Henry Grammer

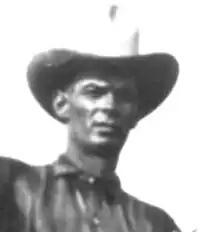

Henry F. Grammer (July 20, 1883 – June 14, 1923) was an American cowboy, bootlegger, and murderer from Texas. Grammer was among the perpetrators of the Osage Indian murders. He died in 1923 under suspicious circumstances during a federal investigation of these events. For his career as a cowboy, he was posthumously inducted into the National Rodeo Hall of Fame in 2000.